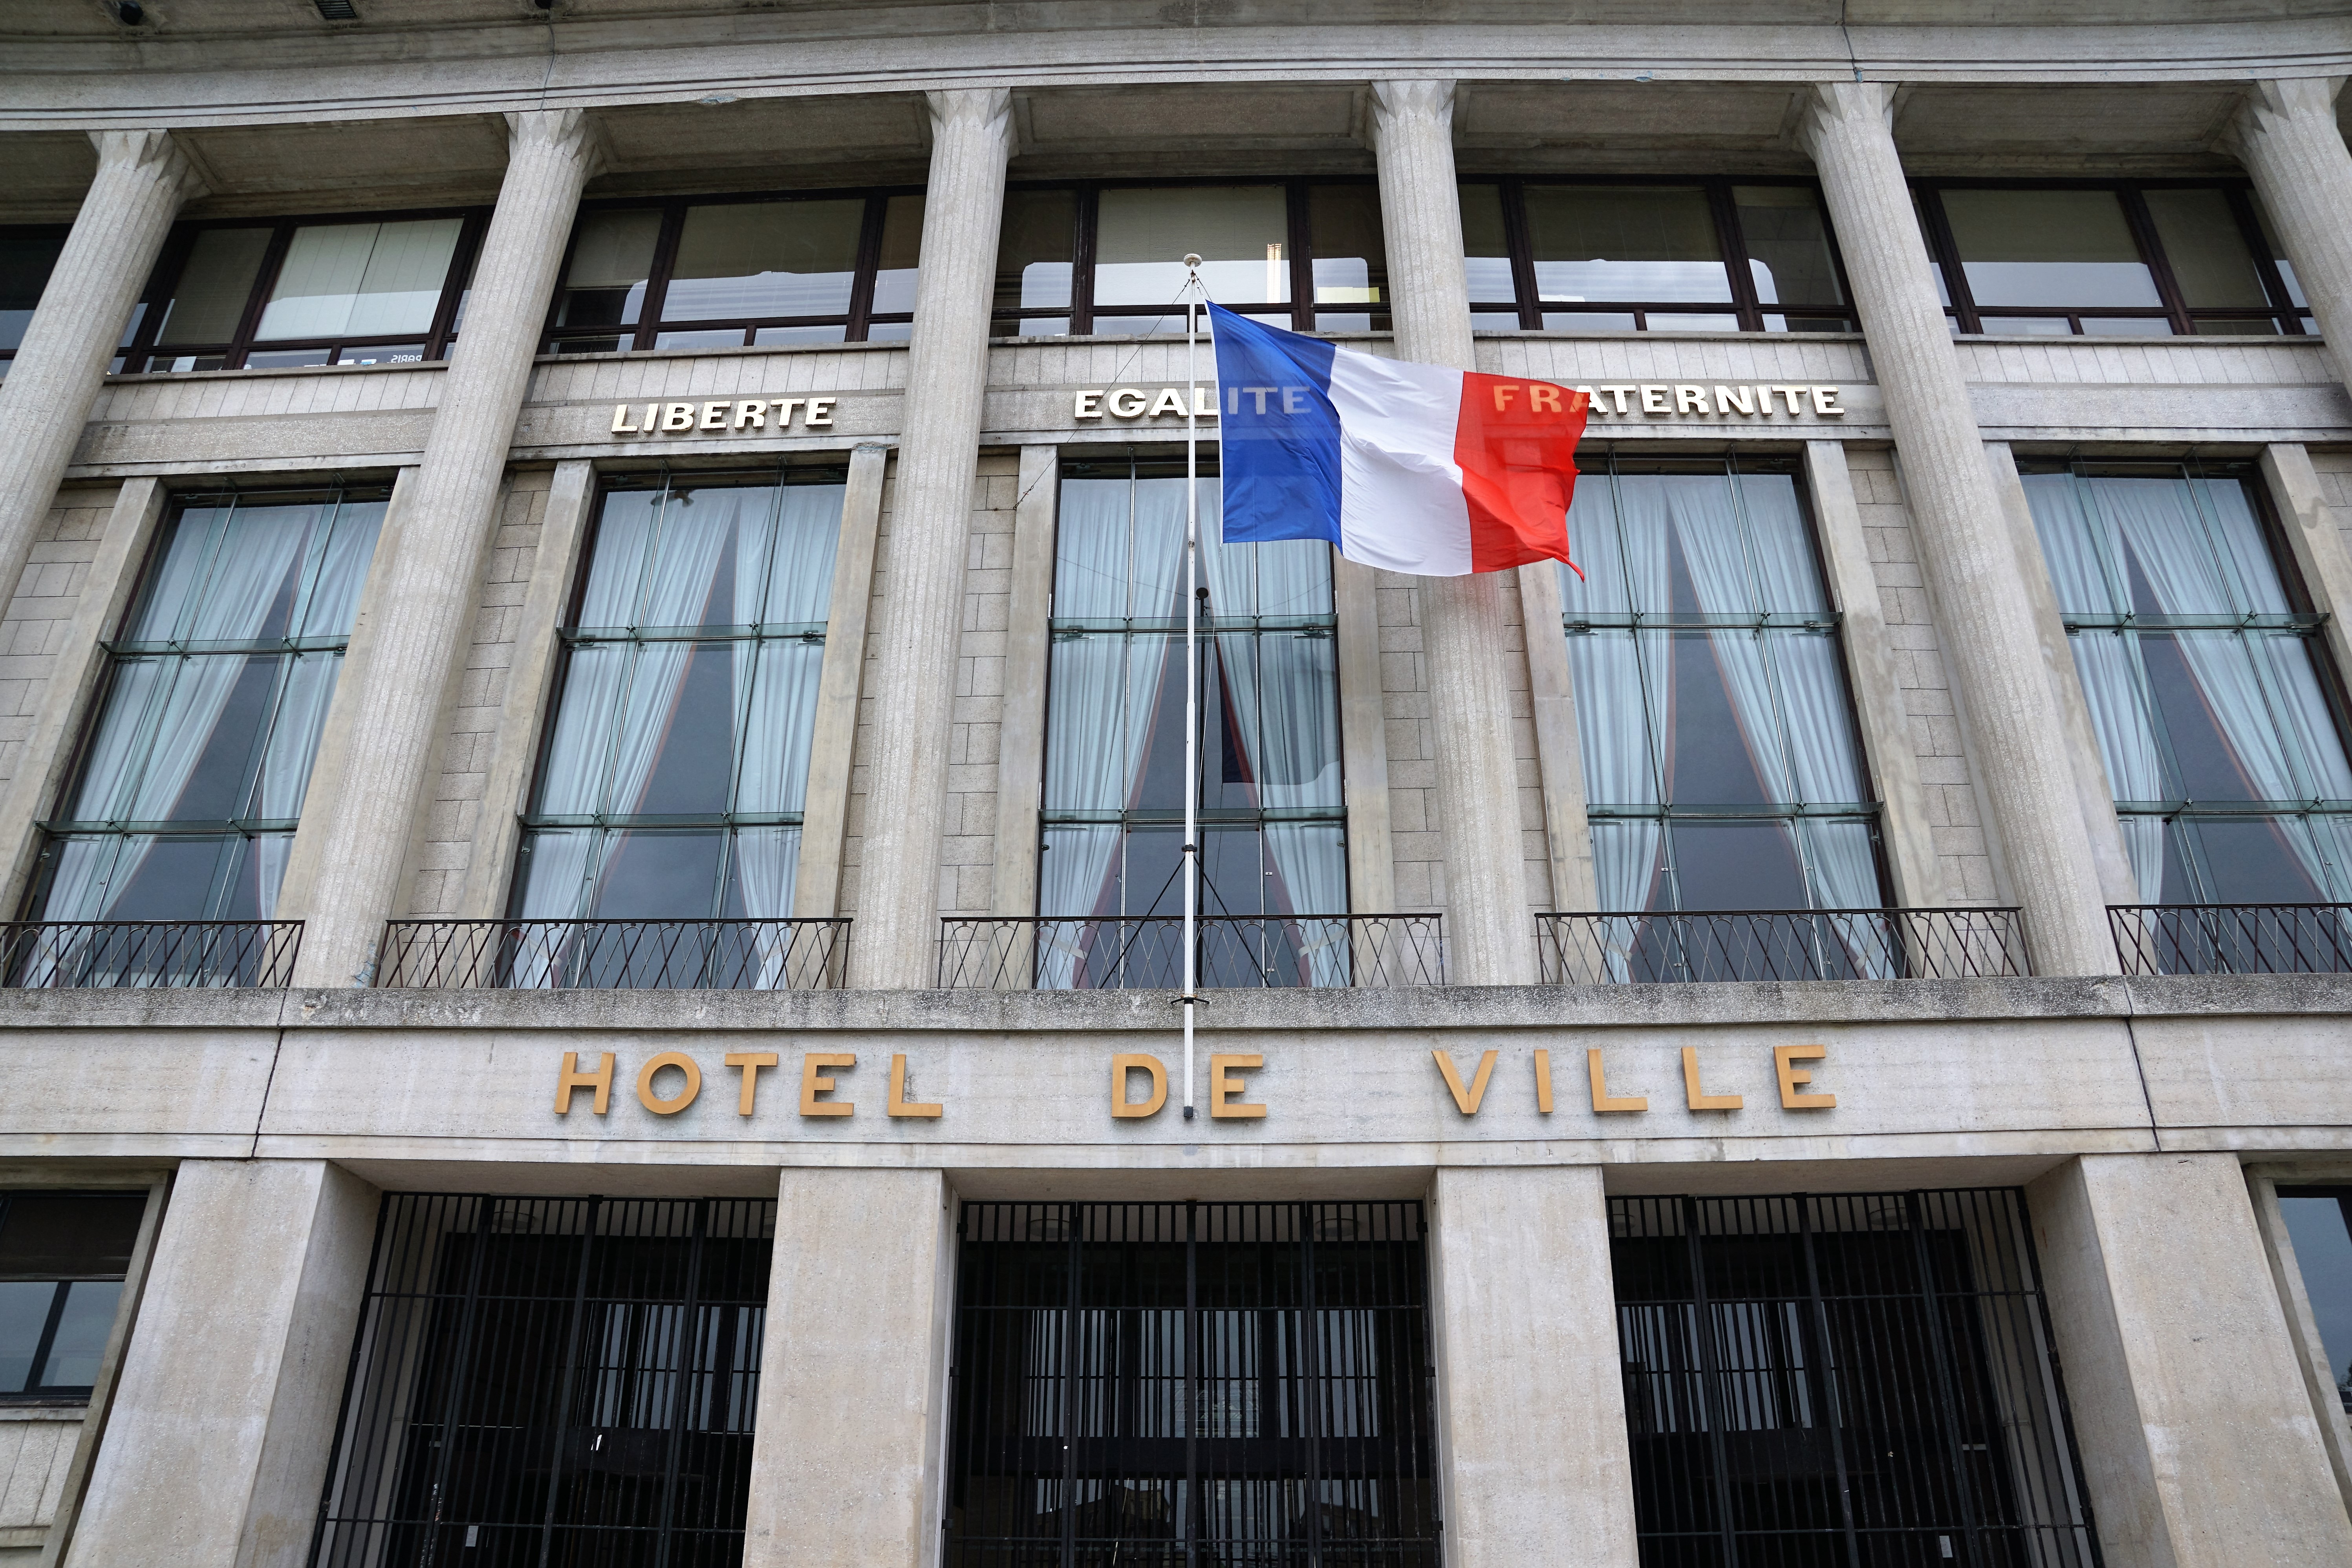
architecture, window, building, old, city, home, downtown, france, facade, grey, hotel, le havre, urban area, de ville